Wilhelm Busch

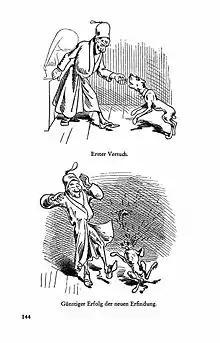
Two scenes from "Monsieur Jacques à Paris während der Belagerung von 1870"

During the Frankfurt period Busch published three self-contained illustrated satires. Their anti-clerical themes proved popular during the Kulturkampf. Busch's satires typically did not address political questions, but exaggerated churchiness, superstition, and philistine double standards. This exaggeration made at least two of the works historically erroneous. The third illustrated satire, "Father Filucius" (Pater Filucius), described by Busch as an "allegorical mayfly", has greater historical context.